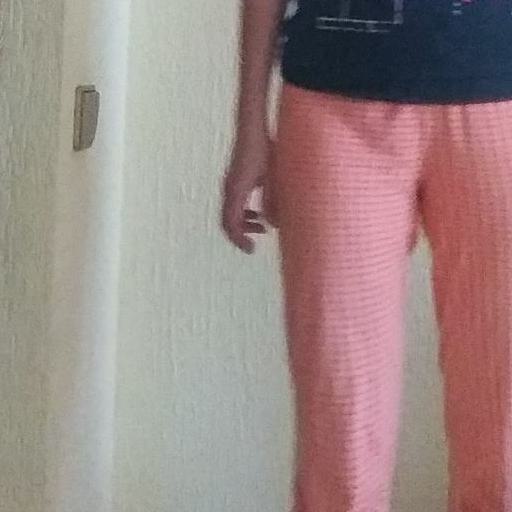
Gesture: no_gesture